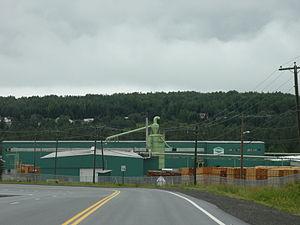
L'usine de J.D. Irving à Kedgwick, au Nouveau-Brunswick.
Kedgwick est une communauté rurale du comté de Restigouche, situé au nord du Nouveau-Brunswick. Colonisé à la fois par des Québécois et des Acadiens d'autres régions du Nouveau-Brunswick, le village de Kedgwick s'est construit en même temps que son industrie forestière. Aujourd'hui, cette industrie forestière décline. À la suite d'un plébiscite en 2011, le DSL de la paroisse de Grimmer est fusionné au village de Kedgwick le 1ᵉʳ juillet 2012 pour former la communauté rurale de Kedgwick.